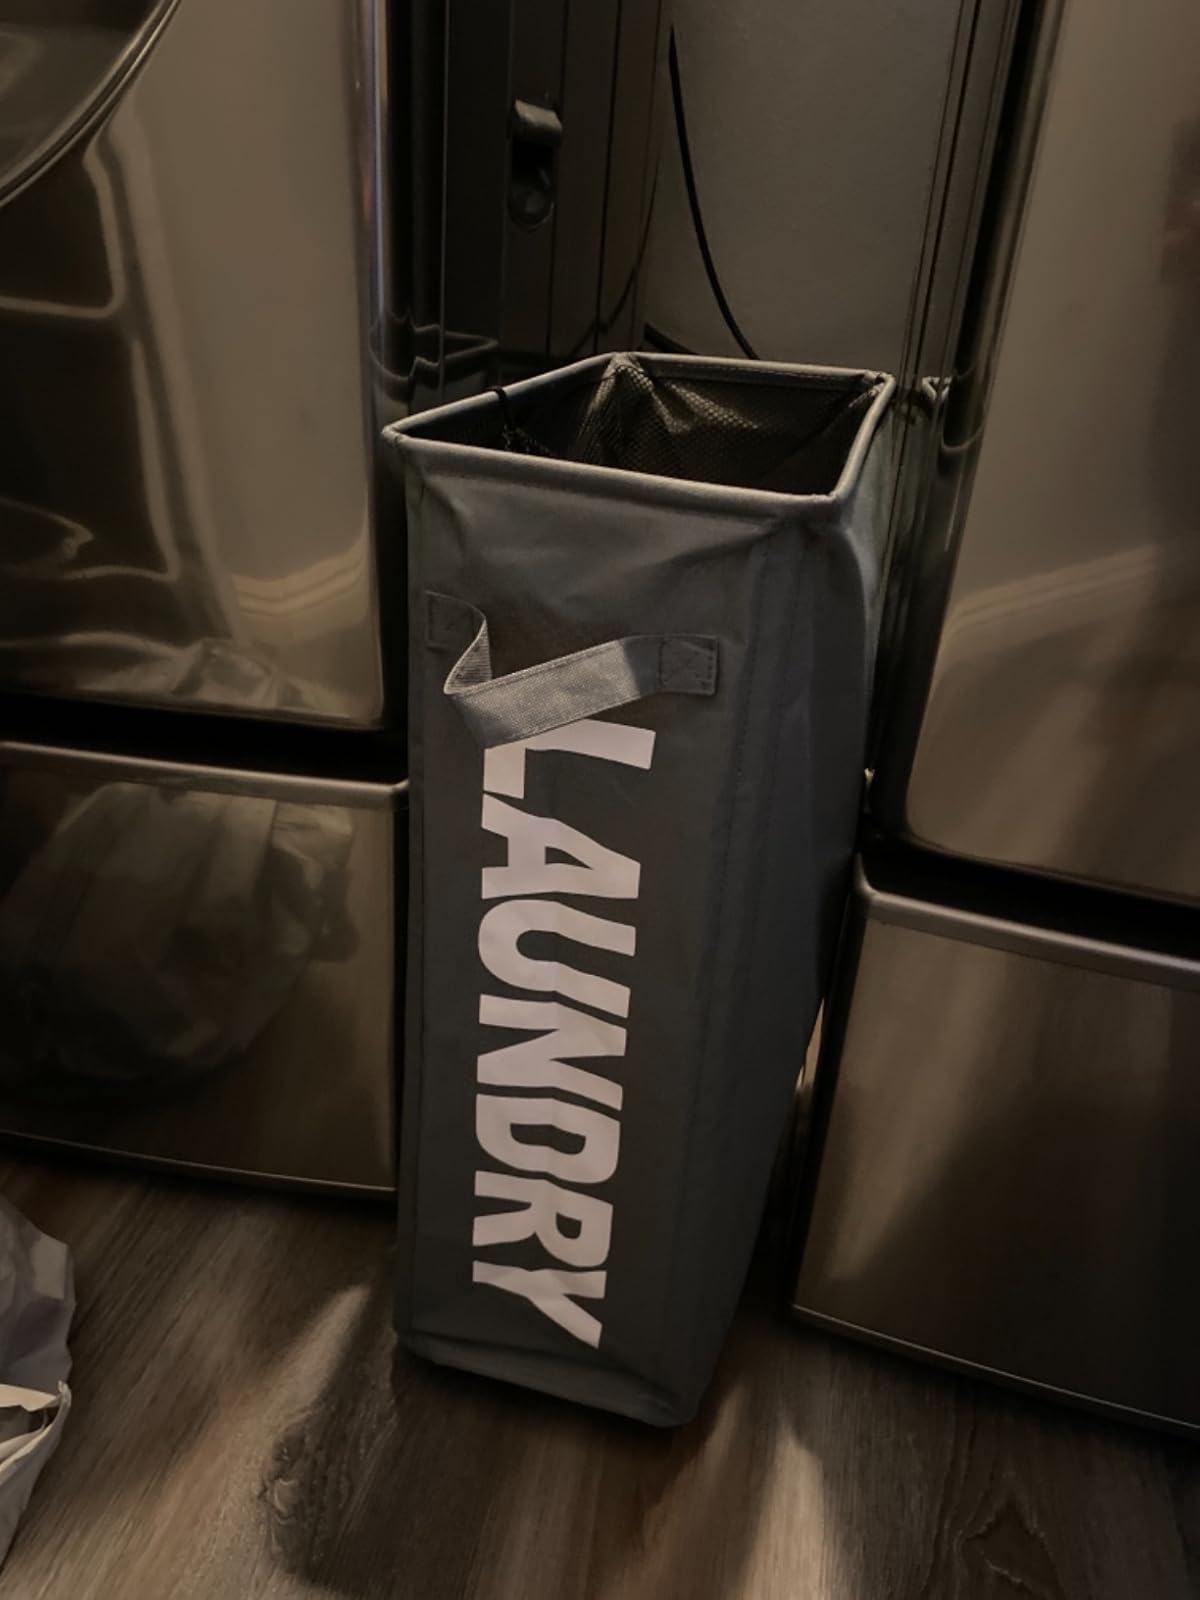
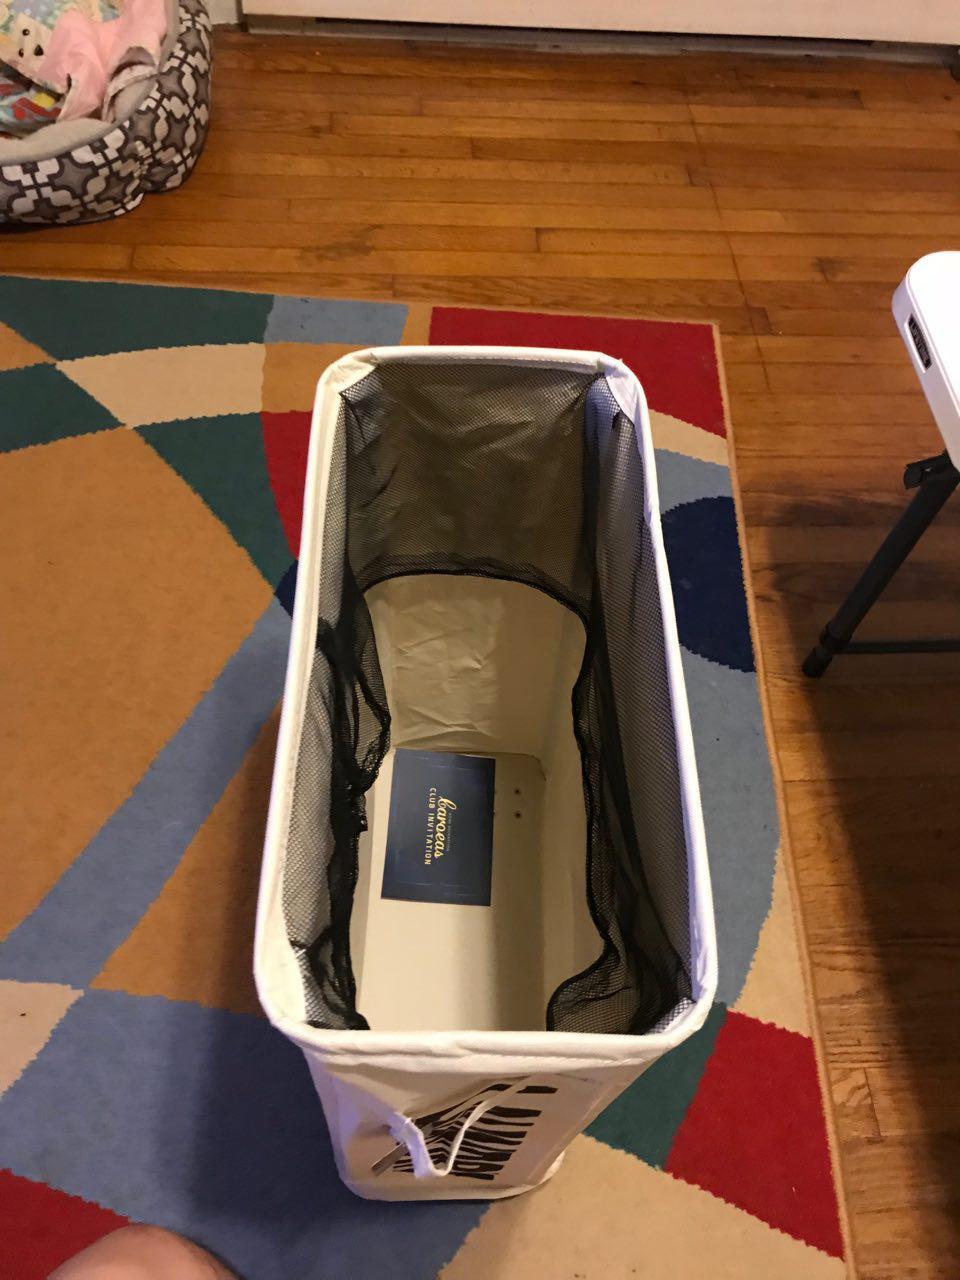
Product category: items_hamper
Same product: no